Atta mexicana

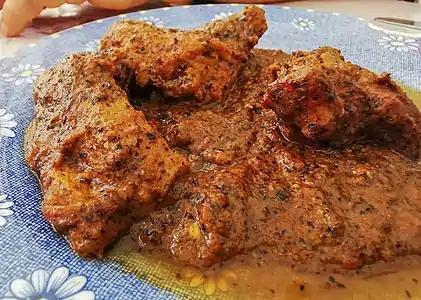
Cooked chicken covered with "chicatana" sauce

The species is found in various locations of central and southern Mexico during the start of the rainy season, when the soil becomes wet and the ants leave for their nuptial flight. That time of the year is the most active for the "chicatanas", during which they clean their anthill and create new colonies, becoming very abundant. In Chiapas, for example, they are harvested from late May to early July. In Tuxtla Gutiérrez, they are known as nucú and are prepared in a stew with the same name; in Chiapa de Corzo and Ocosingo they are respectively called nacasmá and cocosh. They are also widely known in Veracruz, Oaxaca, the mountainous areas of Guerrero, Guanajuato, Puebla, Morelos, and Edomex.